National Small-bore Rifle Association

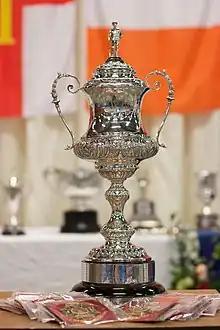
Earl Roberts Memorial Challenge Cup

The Earl Roberts Memorial Challenge Cup was gifted to the Association by Vickers in 1923 to be awarded to the "Champion Small-bore Rifleman of the year". The annual competition continues to be held at the Association's National Small-bore Rifle Meeting at Bisley.